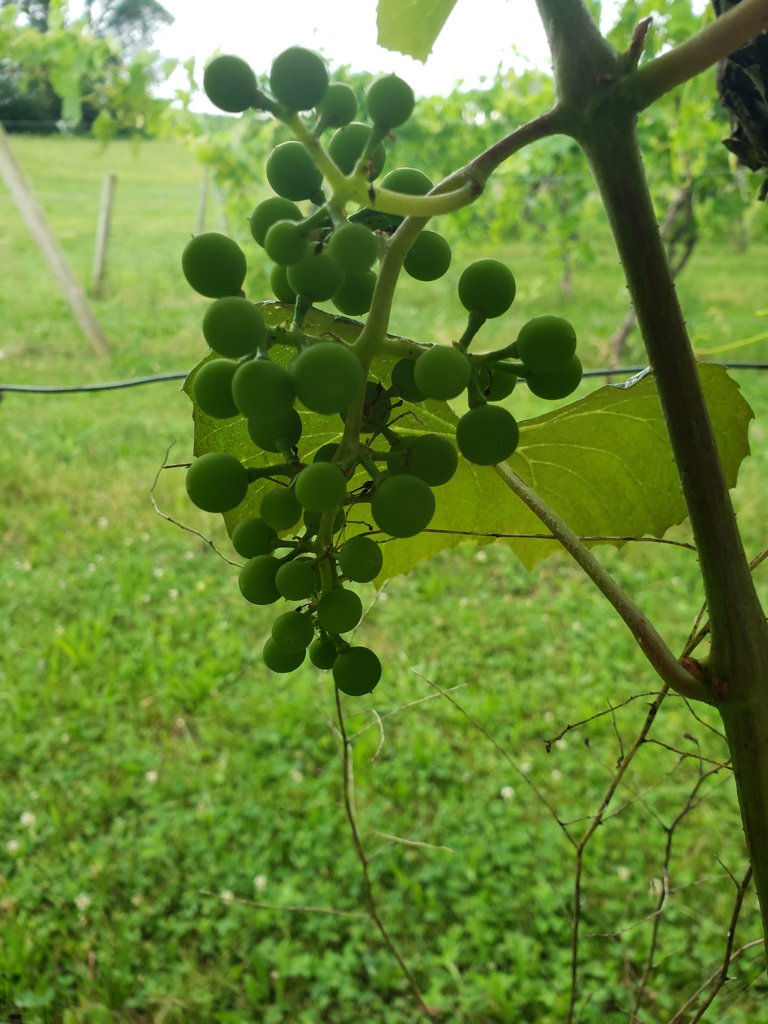
Berries visible: 45
Grape clusters: 1